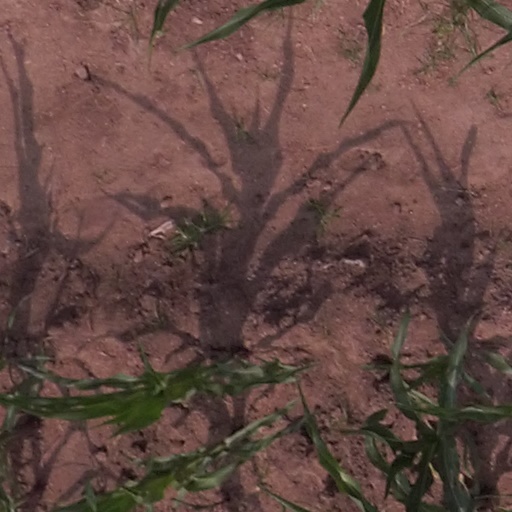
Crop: maize; corn